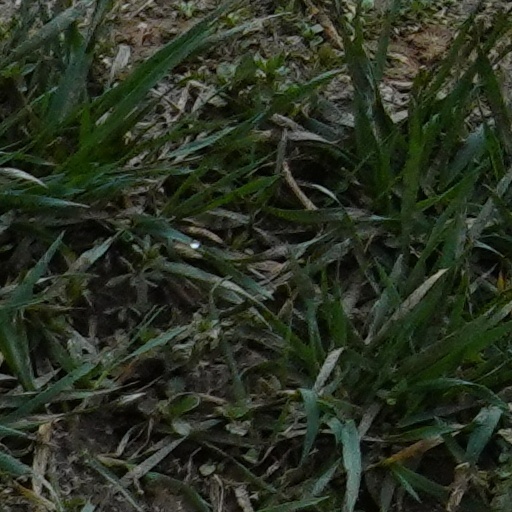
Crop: wheat